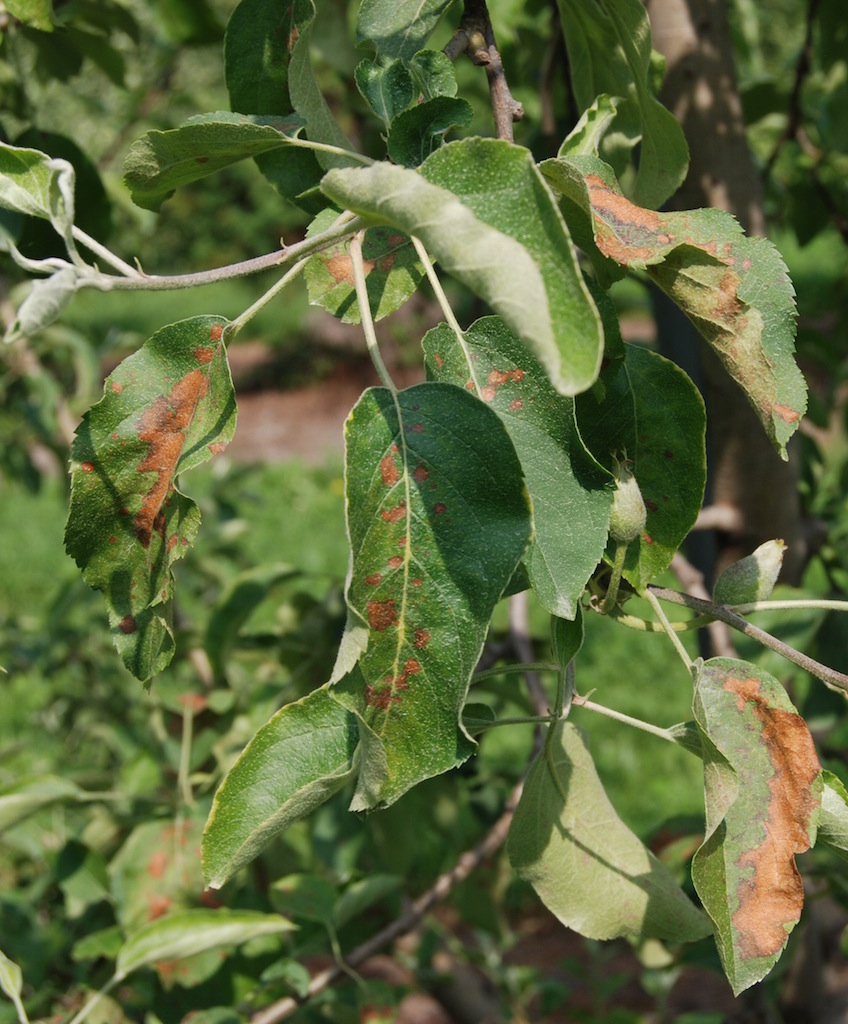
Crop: apple
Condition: rust